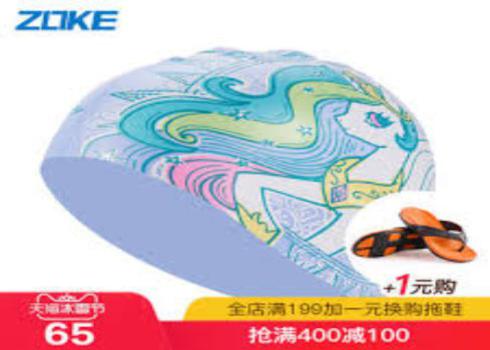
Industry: Clothes